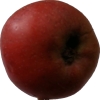
Label: Apple 17